Jean Le Clerc (theologian)

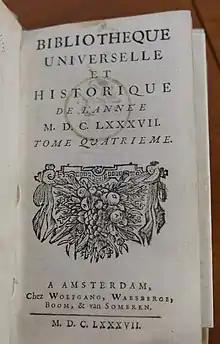
Front page of a 1687 copy of "Bibliotheque universelle et historique de l'année MDCLXXXVI", edited by Jean Le Clerc

In 1692, appeared his "Logica sive Ars Ratiocinandi", and also "Ontologia et Pneumatologia"; these, with the "Physica sive de rebus corporeis" (1696), are incorporated with the "Opera Philosophica", which have passed through several editions. In his "Logica", Le Clerc rewrites the Catholic Port-Royal "Logique" from a Protestant Remonstrant perspective and supplements the "Logique" with analyses taken from "Essay" of his friend, John Locke. In turn, Charles Gildon published a partial and unattributed translation of Le Clerc's "Logica" as the treatise "Logic; or, The Art of Reasoning" in the second (1712) and subsequent editions of John Brightland's "Grammar of the English Tongue". In 1728, Ephraim Chambers used Gildon's translation of Le Clerc's version of the Port-Royal "Logique" as one of his sources when he compiled his "Cyclopaedia". John Mills and Gottfried Sellius later translated Chambers's "Cyclopaedia" into French. Their translation was appropriated by Denis Diderot and Jean le Rond d'Alembert as the starting point for their Encyclopédie. In particular, the article on définition (1754) in the "Encyclopédie" can be traced through this chain of writers, editors, translators, and compilers to the Port-Royal "Logique" through the "Logica" of Jean Le Clerc.